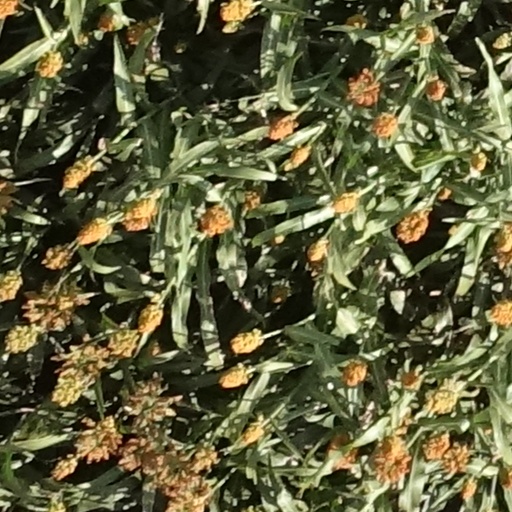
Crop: sorghum